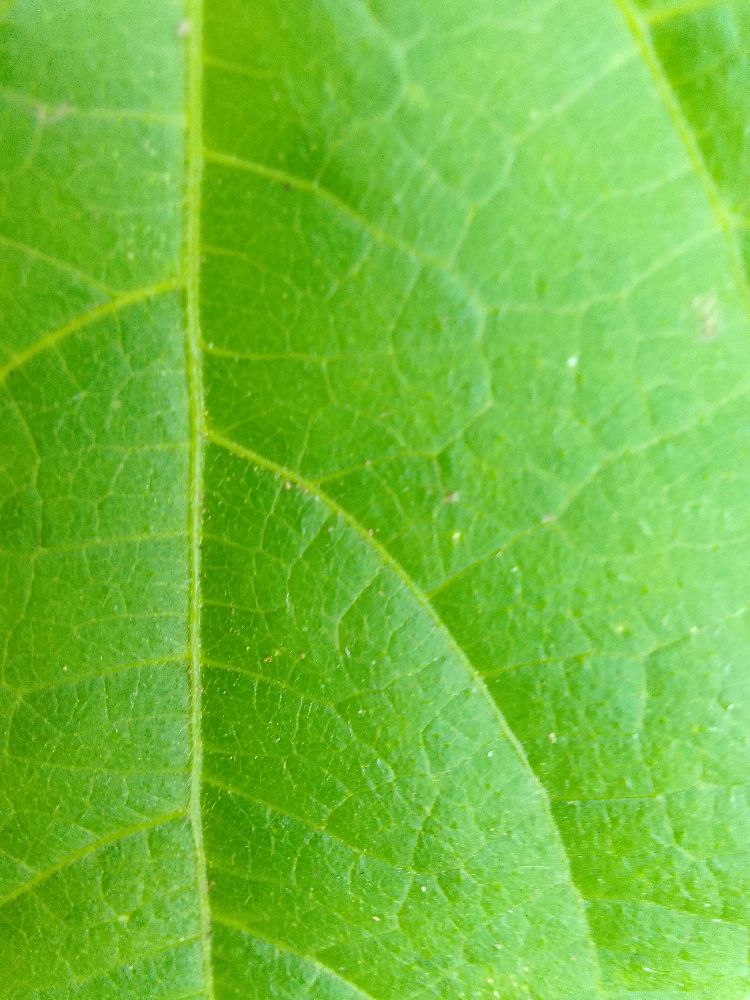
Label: healthy